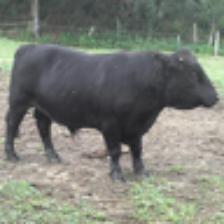
Label: NonHuman